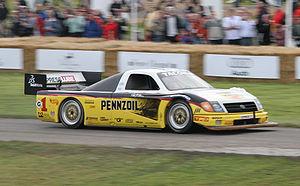
Pikes Peak Toyota Tacoma, Goodwood Festival of Speed, 2007
Le Pikes Peak International Hill Climb ou Course de côte du Pic Pikes, est une course de côte, qui se tient sur la montagne de Pikes Peak, aux États-Unis, tous les ans en été. En 1915, l'aménagement d'une route vers le sommet fut entrepris, et un an plus tard, les 10, 11, et 12 août 1916, la première Pikes Peak Hill Climb fut organisée à l'initiative de Spencer Penrose, le propriétaire d'un hôtel qui avait financé l'aménagement de la route. Rea Lentz, un jeune pilote de 22 ans originaire de Seattle, conduisit ainsi sa Romano Demon Special jusqu'au sommet devant quelques milliers de spectateurs le 12 août, en 20 min 55 s 6, inscrivant ainsi en premier son nom au palmarès du Penrose Trophy.
"Toyota A1 / AA / AB. Le prototype A1 de 1935 devient en 1936 la AA, la première voiture de série de Toyota. Le modèle AB en est une déclinaison ""Phaeton"".
Rodney K. "Rod" Millen, né le 22 mars 1951, est un ancien pilote automobile éclectique, de rallyes, de course "off-road", de courses de côte, de drift, et de courses de grand tourisme, néo-zélandais et américain.